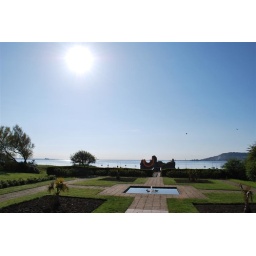
Taken in the morning with the sun in the clear blue sky, along with the settled water and boats in the background.  Image scaled down.